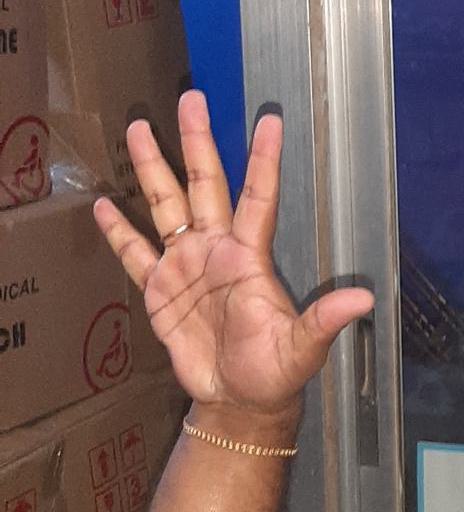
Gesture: palm